Timequest (film)

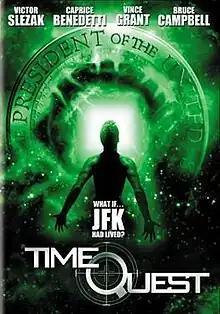
DVD cover

Timequest is a 2000 science-fiction film directed by Robert Dyke and starring Victor Slezak as John F. Kennedy, Caprice Benedetti as Jacqueline Kennedy, and Ralph Waite as the Time Traveler. The film also features Vince Grant and Bruce Campbell. After premiering on April 13, 2000, the film had a limited theatrical release in the United States, followed shortly by distribution on VHS and DVD to the United States, Canada, and Australia. "Timequest" explores the science fiction theme of altering the present day by traveling back in time and tampering with past eventsspecifically, preventing the assassination of John F. Kennedy.